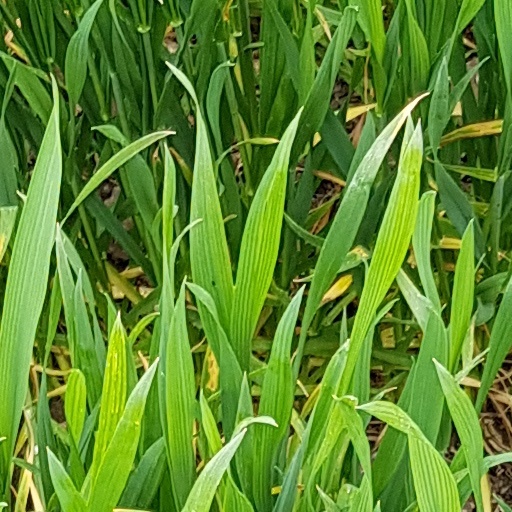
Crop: wheat